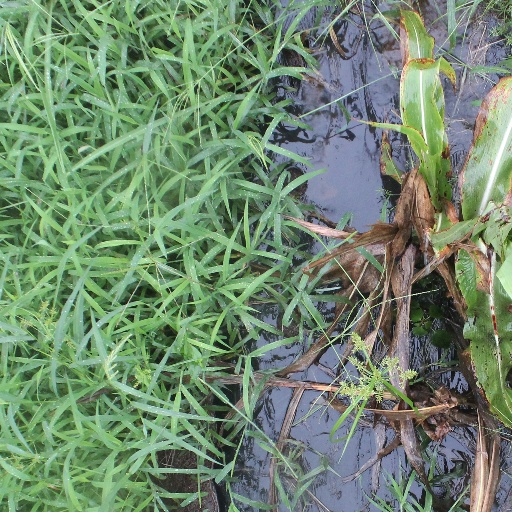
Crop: sorghum